Tadeusz Zawadzki

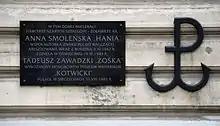
A memorial plaque at the House of Professors of the Warsaw University of Technology at Koszykowa Street 75, where Tadeusz Zawadzki lived together with his parents and sister.

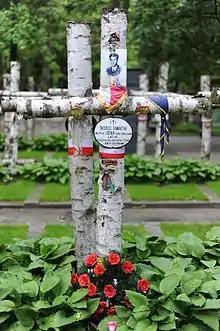
Cross on Tadeusz Zawadzki's grave in the Zośka Battalion quarters at the Powązki Warsaw Military Cemetery.

A free-standing plaque in the village of Sieczychy, where Zośka died on August 20, 1943